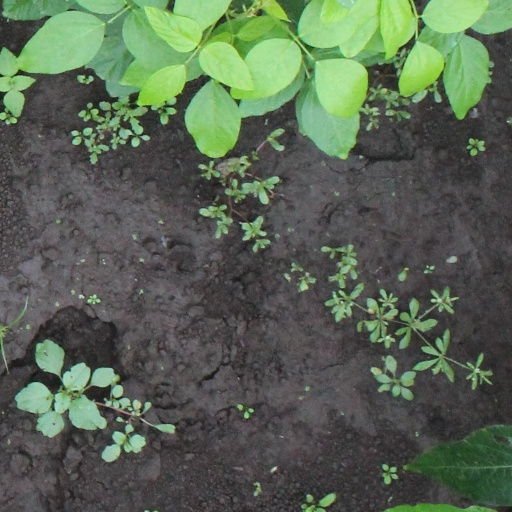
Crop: soybean